The Chaos Engine

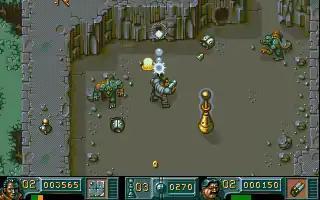
Screenshot Chaos Engine - World 1

The players must travel through four worlds consisting of four levels each, picking up power-ups, gold and keys to pass through the various puzzles and mazes. A number of "nodes" must be activated via weapon fire (or special power) to open the final doors at the end of each level. At the end of every second level, the players has a chance to spend their collected riches to upgrade their weapons, increase the number of hit points of their character, purchase new items and improve other character attributes.